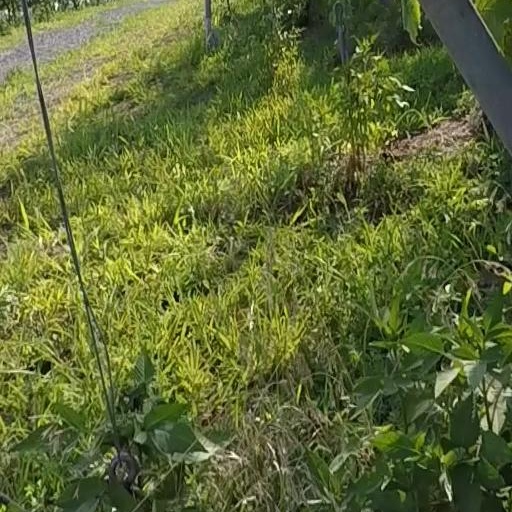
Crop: grape